London Borough of Redbridge

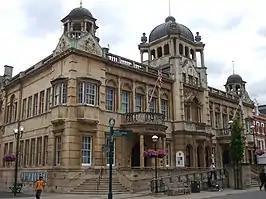
Redbridge Town Hall on Ilford High Road

The local authority is Redbridge Council, which meets at Redbridge Town Hall (formerly Ilford Town Hall) and has its main offices at the nearby Lynton House.